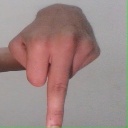
अक्षर: प